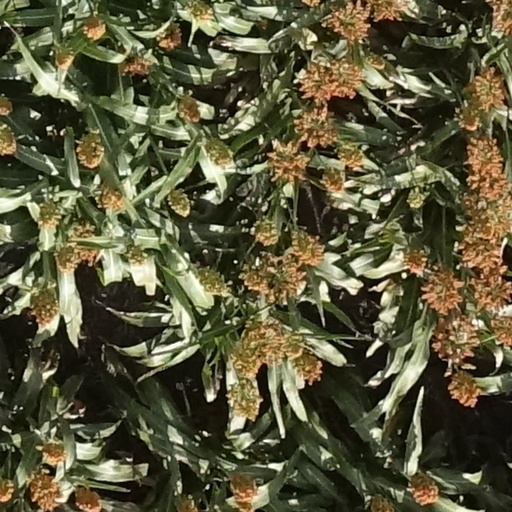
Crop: sorghum